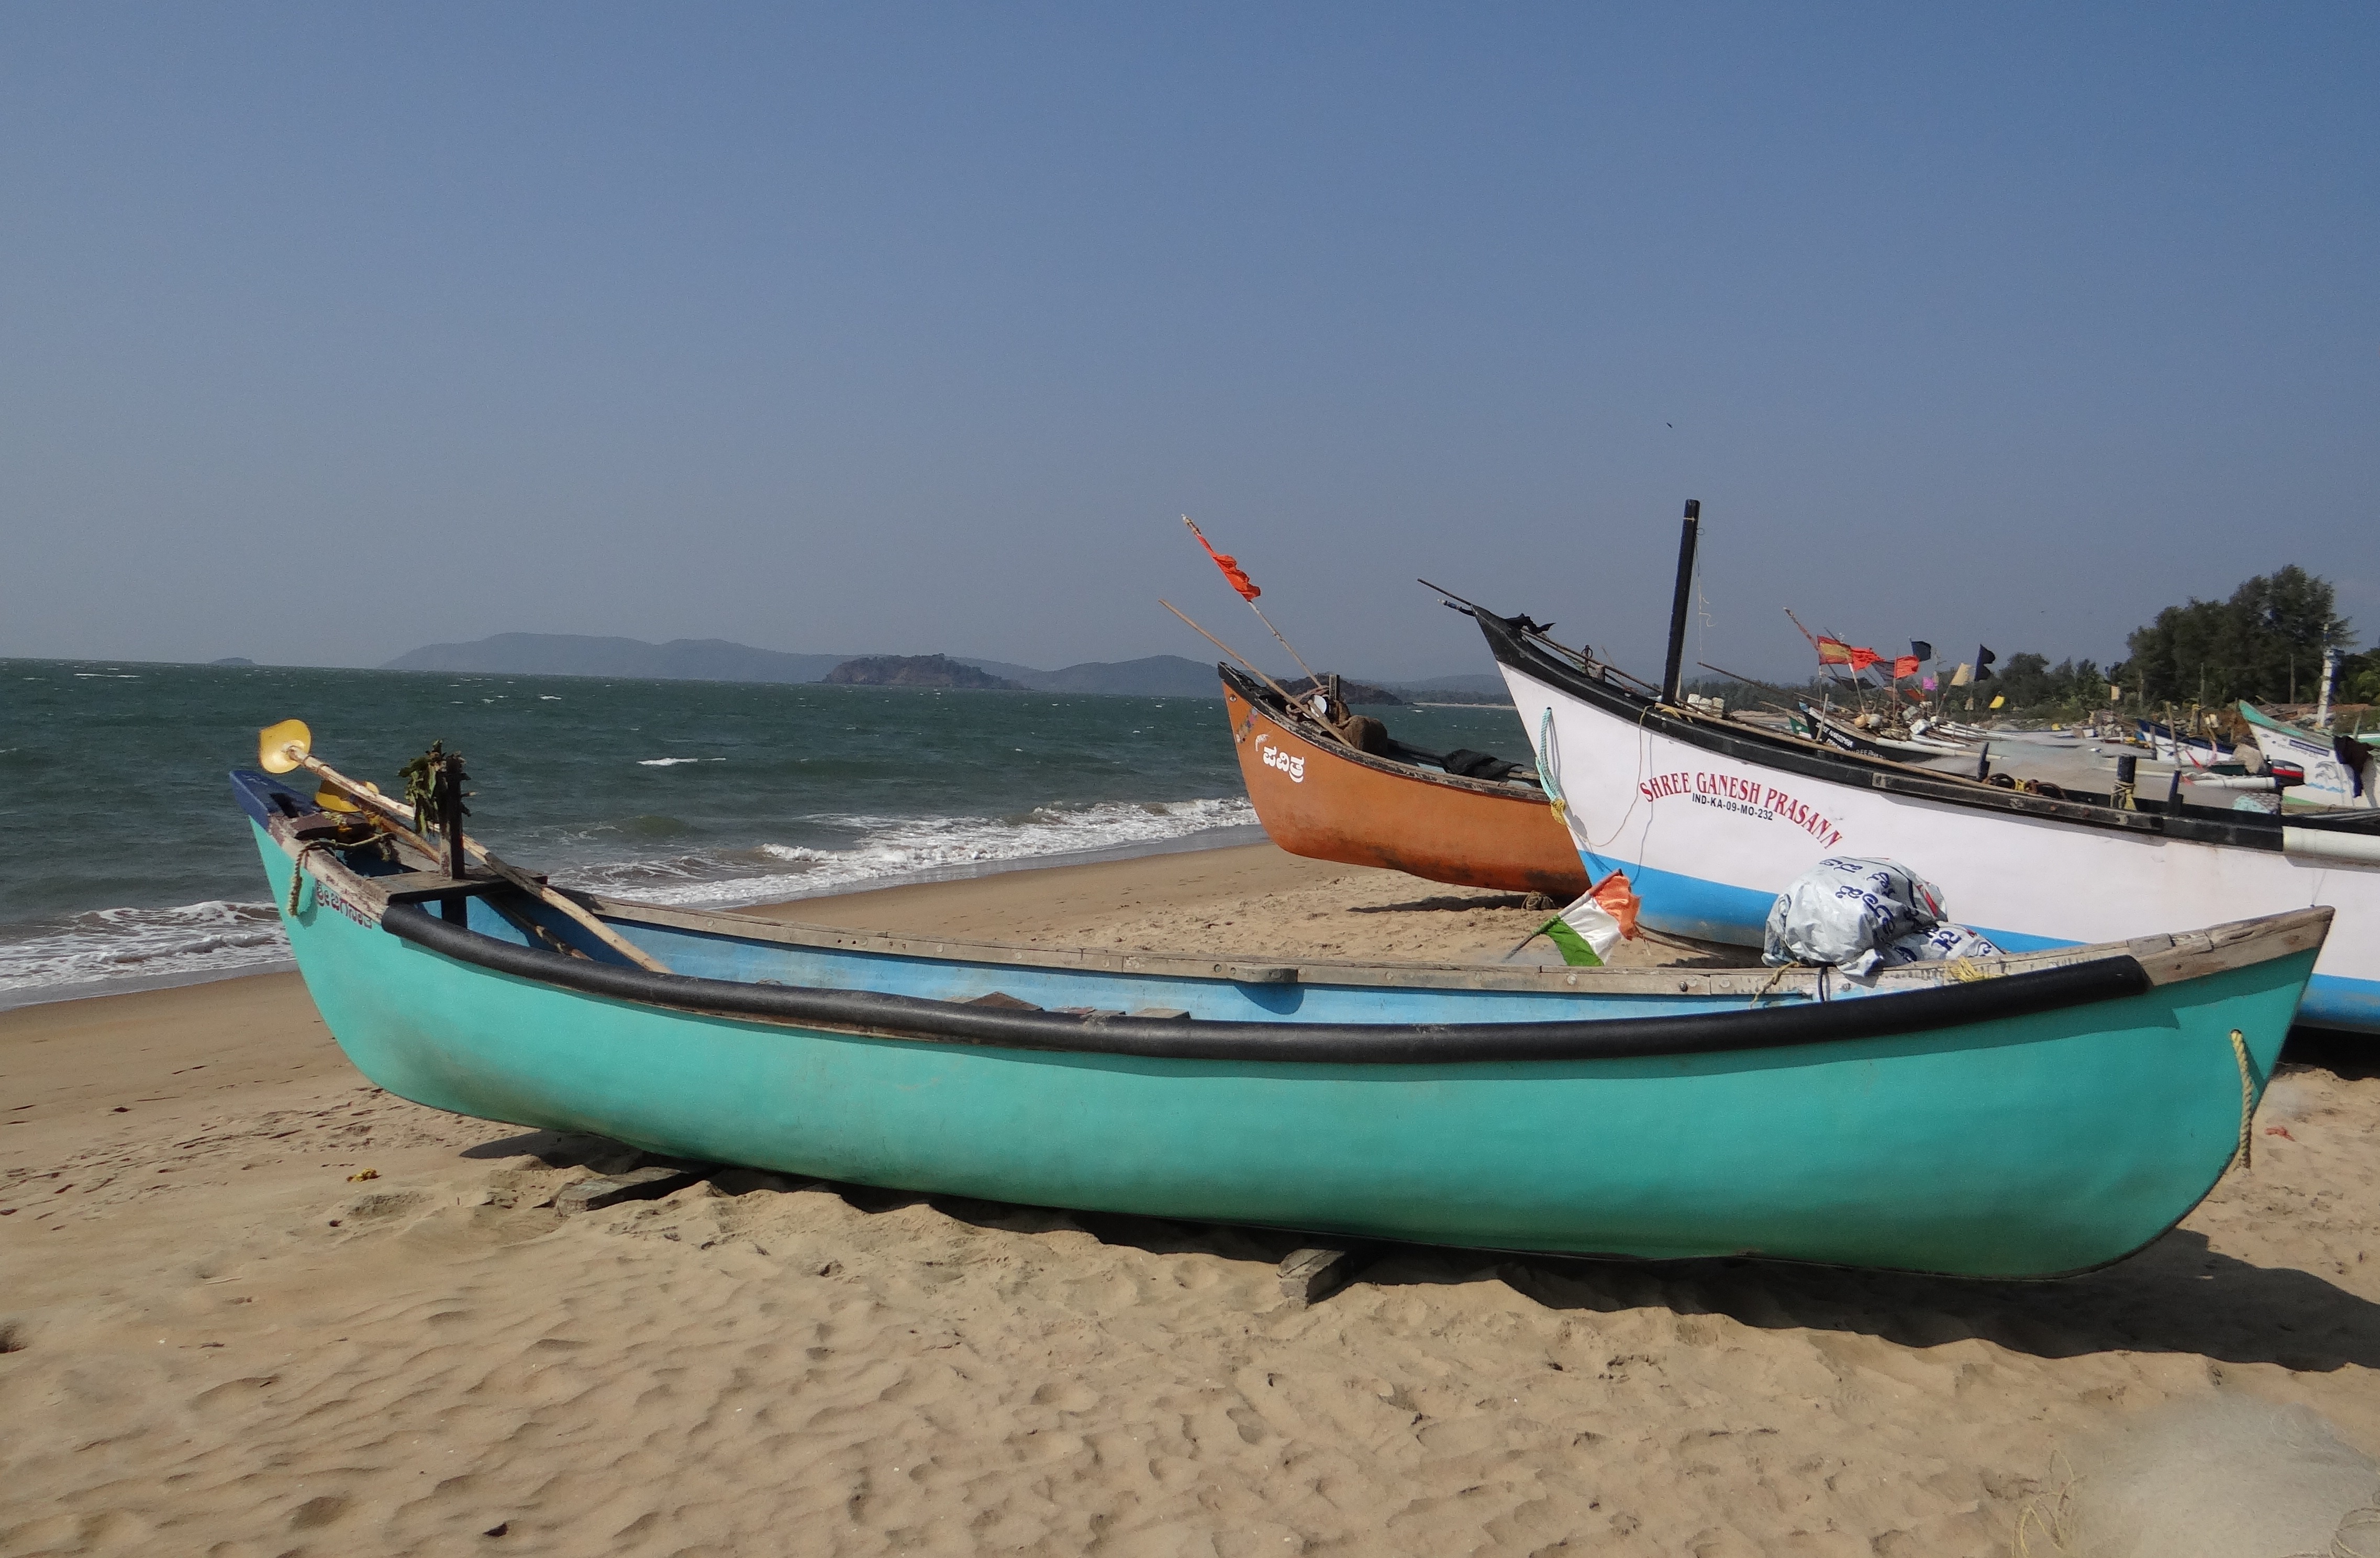
beach, sea, sand, ocean, boat, canoe, paddle, vessel, vehicle, fishing, fishing boat, waves, boating, india, watercraft, fishing vessel, arabian, dinghy, karwar, arabian sea, long tail boat, sea kayak, skiff, watercraft rowing, dinghy sailing, proa